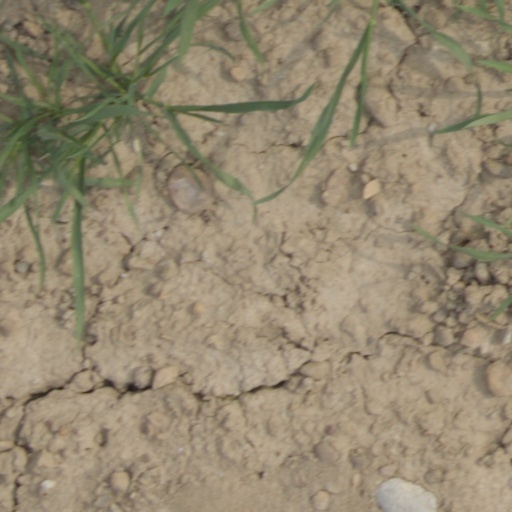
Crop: wheat